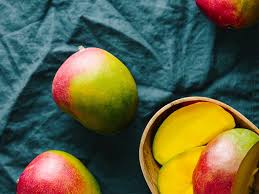
Label: Mango